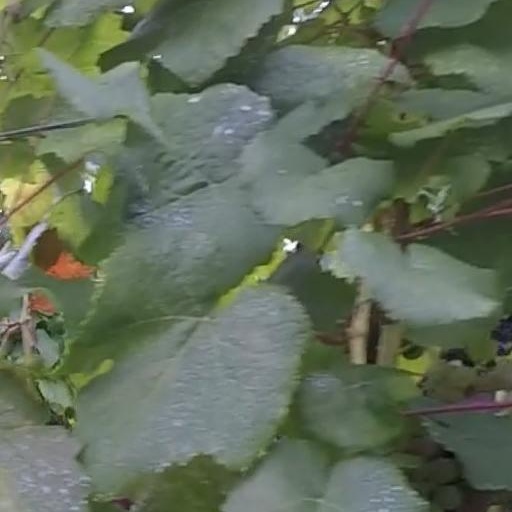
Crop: grape